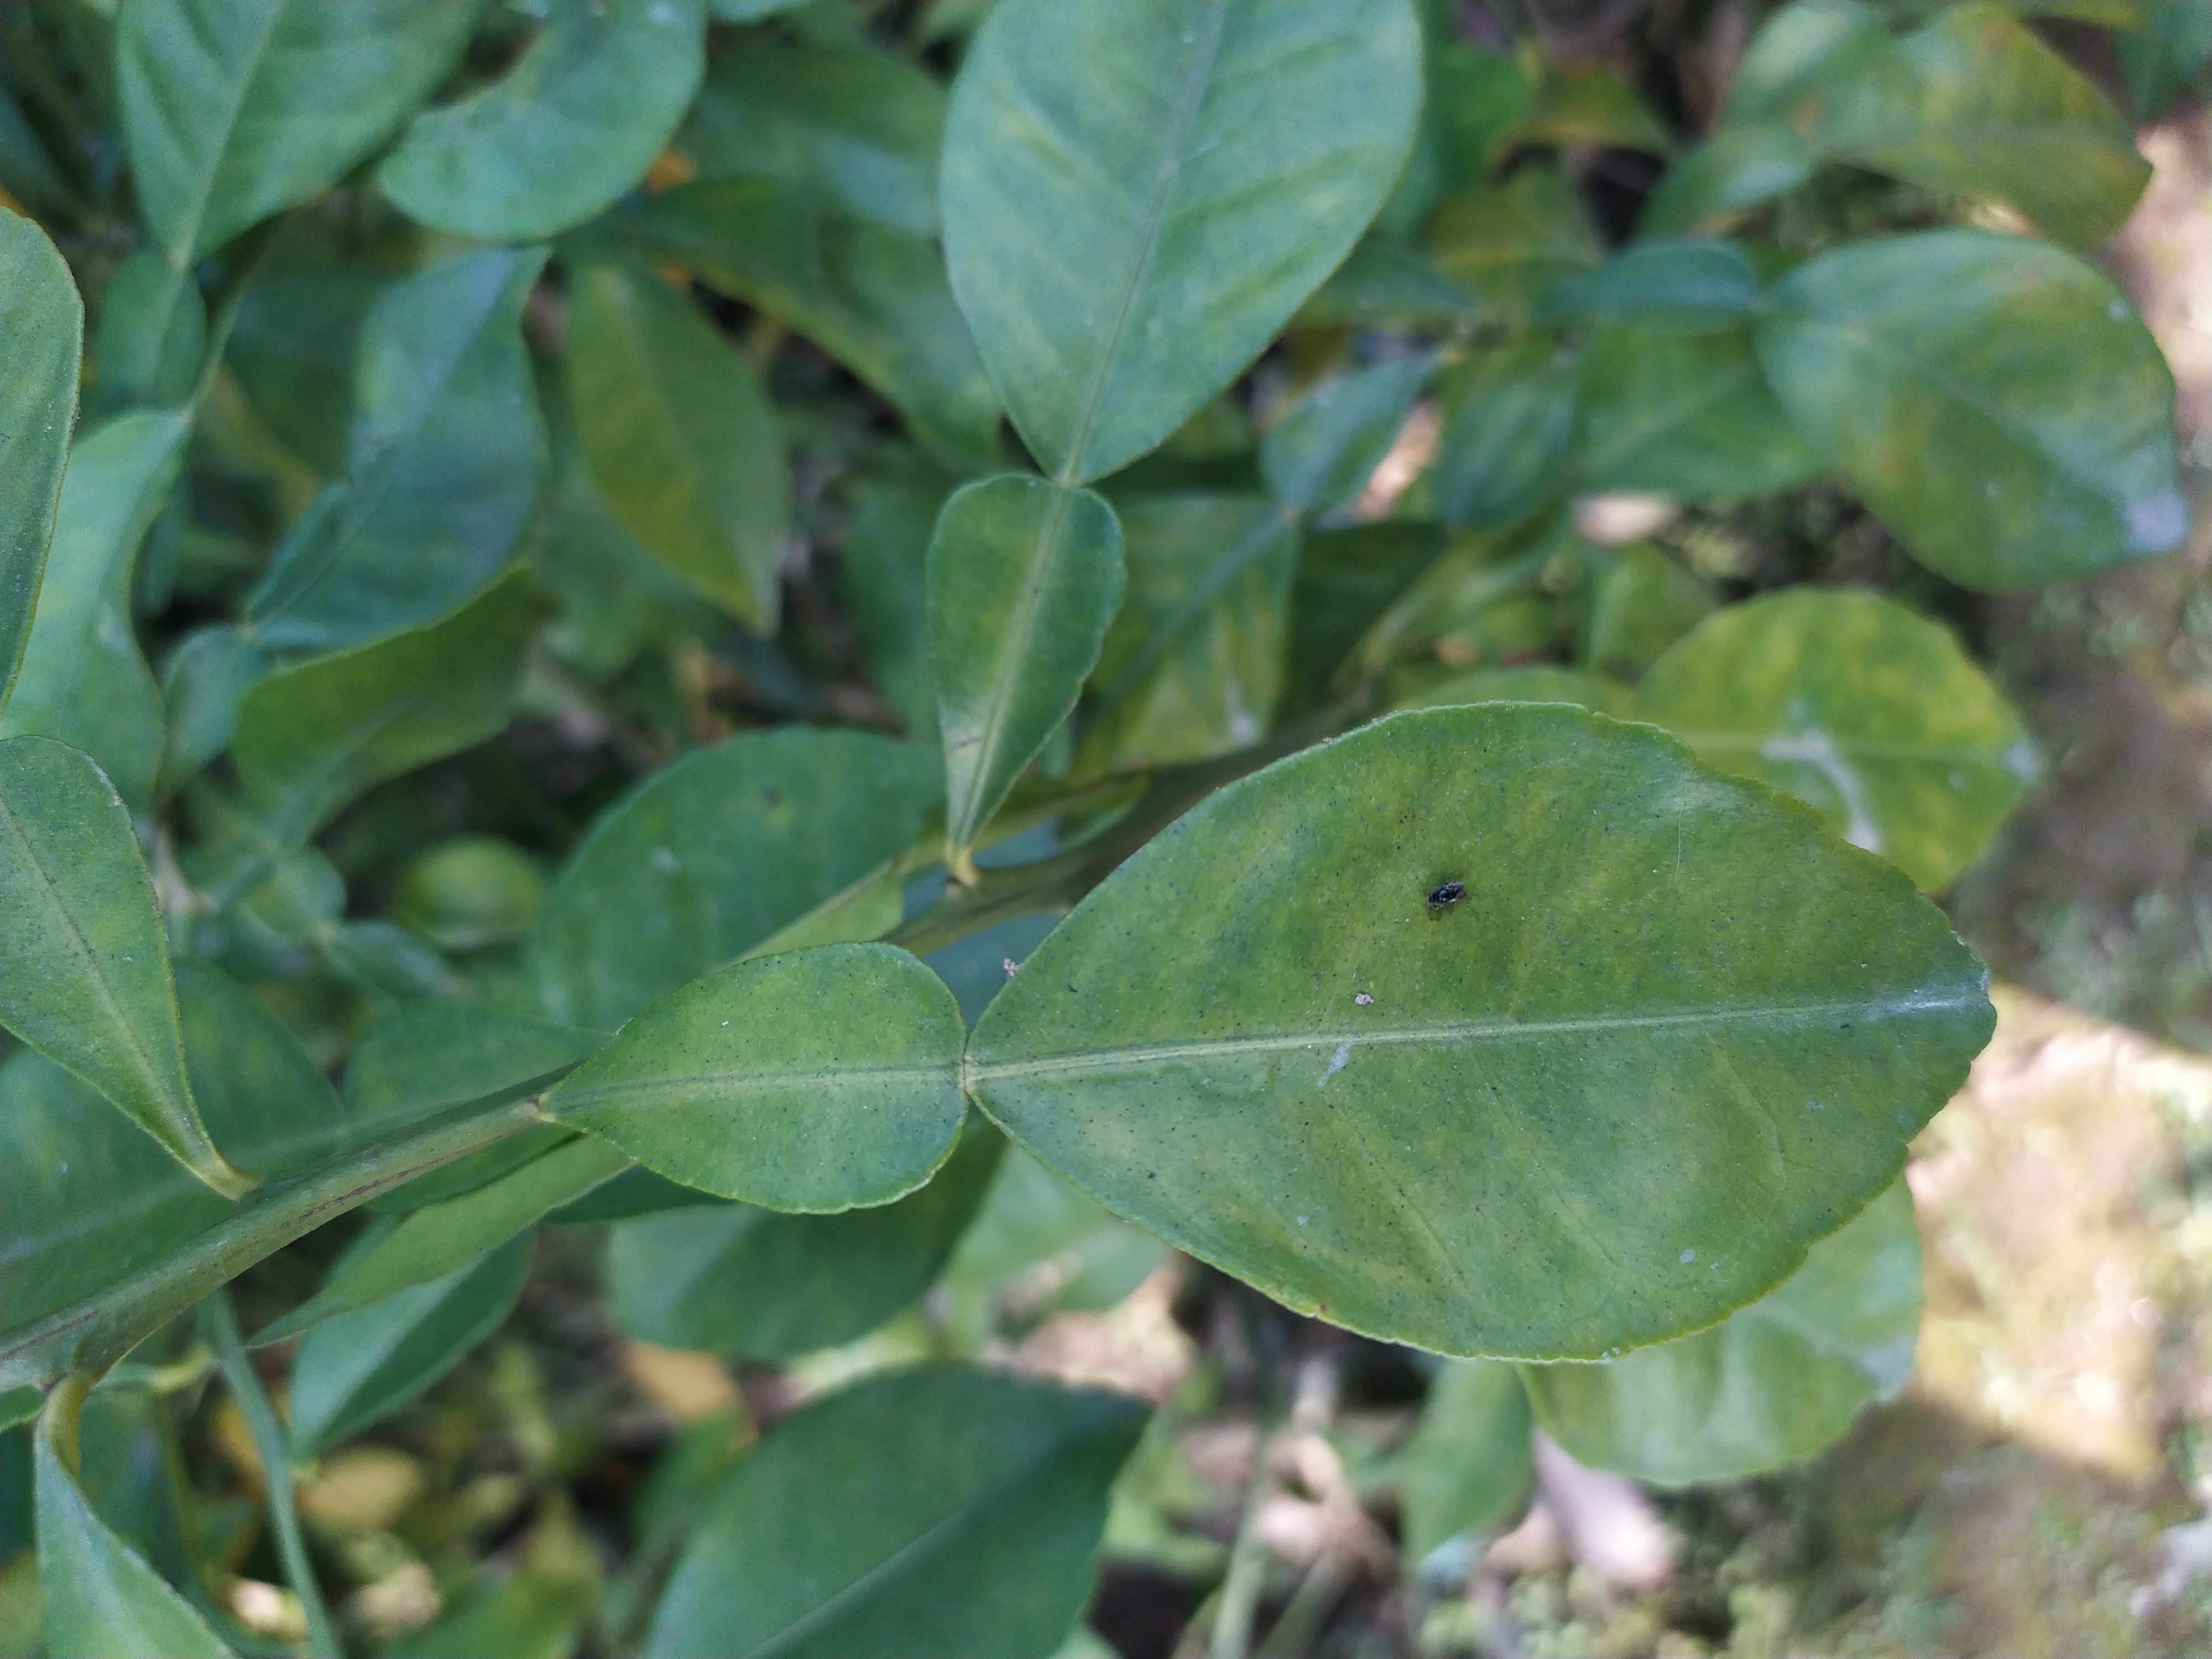
Mandarin leaf variety: Nagpuri